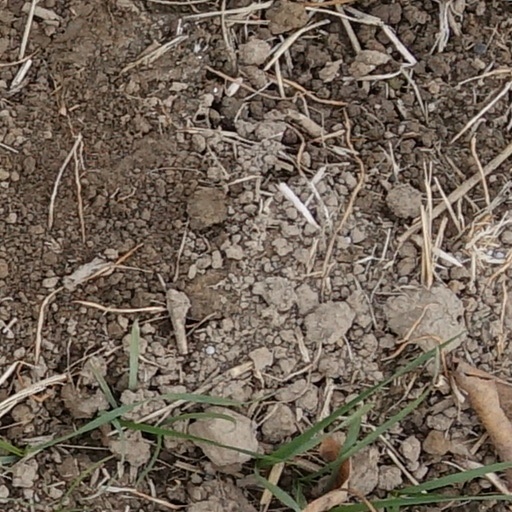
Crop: wheat